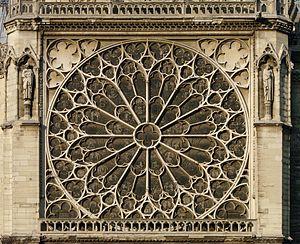
La cathédrale Notre-Dame de Paris, communément appelée Notre-Dame, est l'un des monuments les plus emblématiques de Paris et de la France. Elle est située sur l'île de la Cité et est un lieu de culte catholique, siège de l'archidiocèse de Paris, dédiée à la Vierge Marie.